Trefeurig

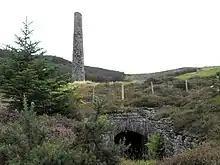
Chimney of the old Cwmsymlog mine

The rocks in Trefeurig have been dated to the early Silurian period, including mudstones and silt.